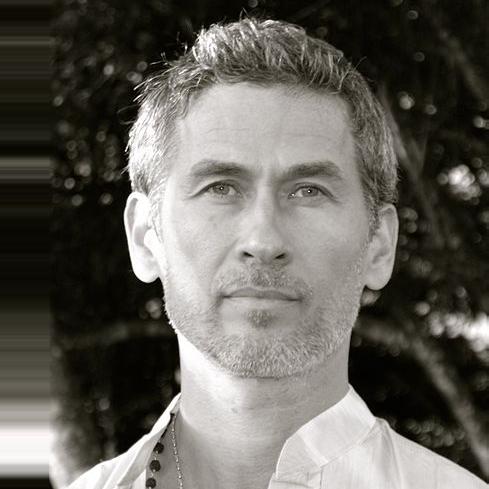
Age: 45